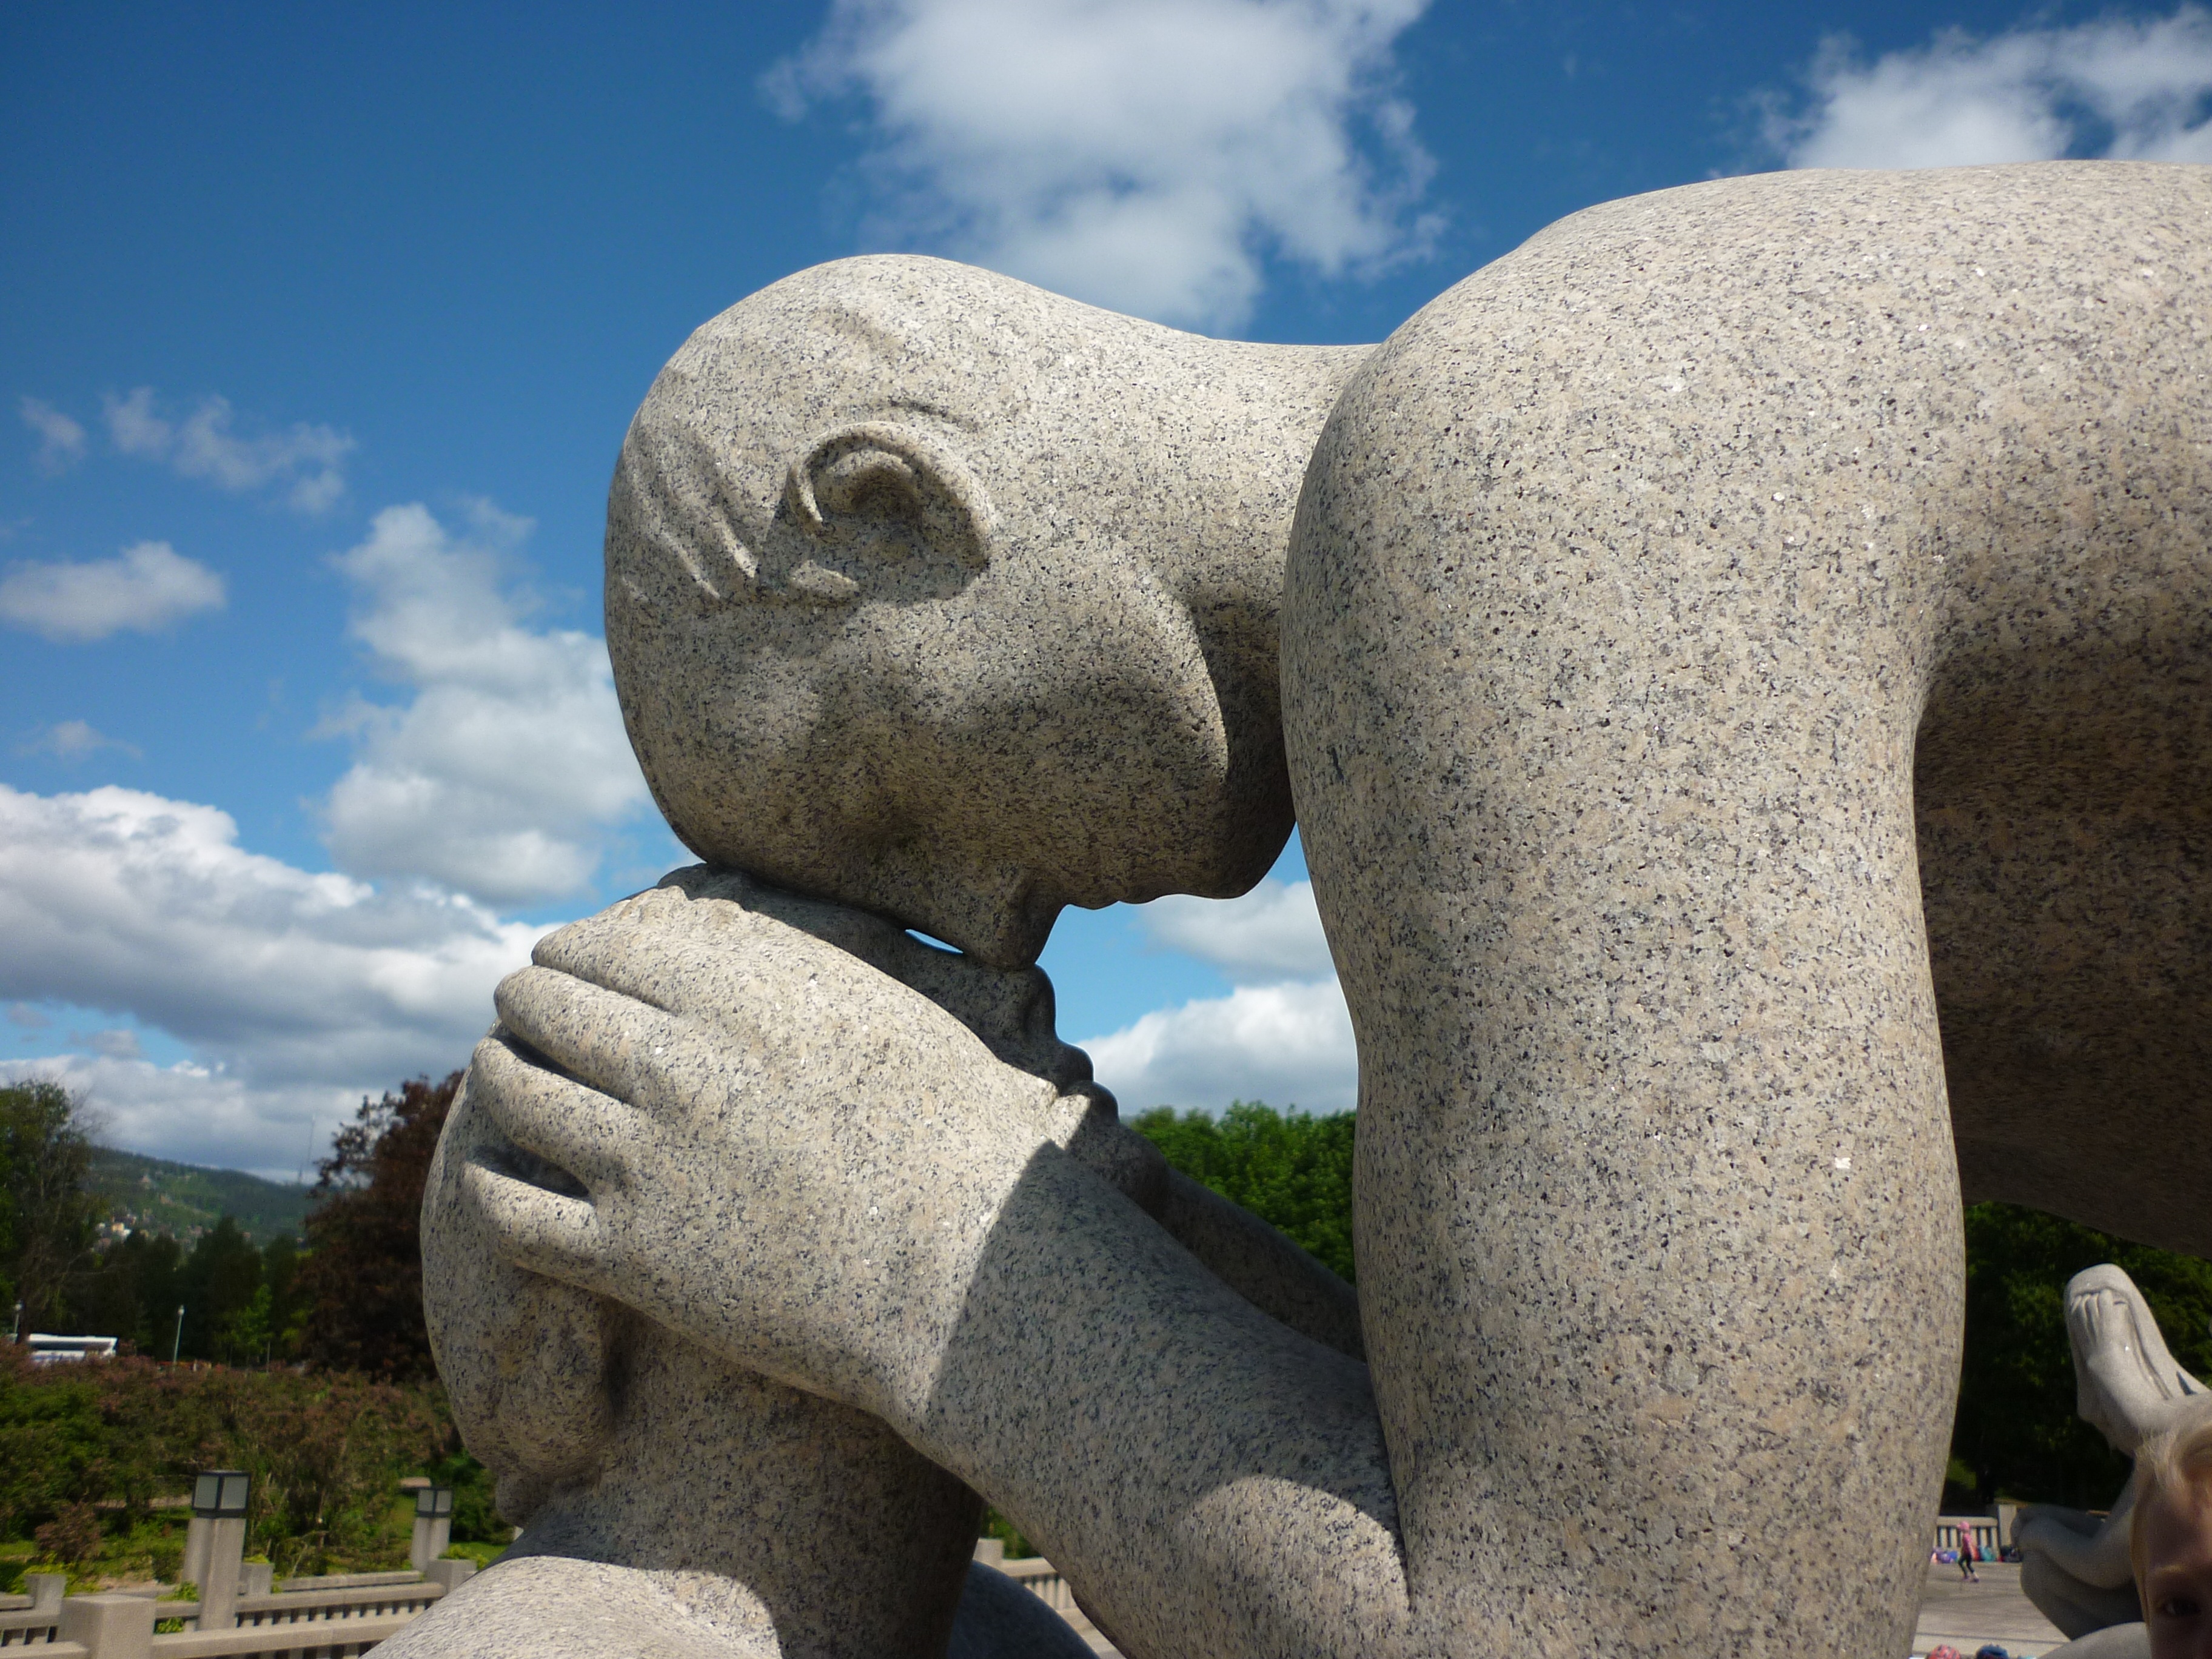
rock, monument, statue, elephant, face, sculpture, art, temple, pair, tender, oslo, stone figure, stone sculpture, vigeland, elephants and mammoths